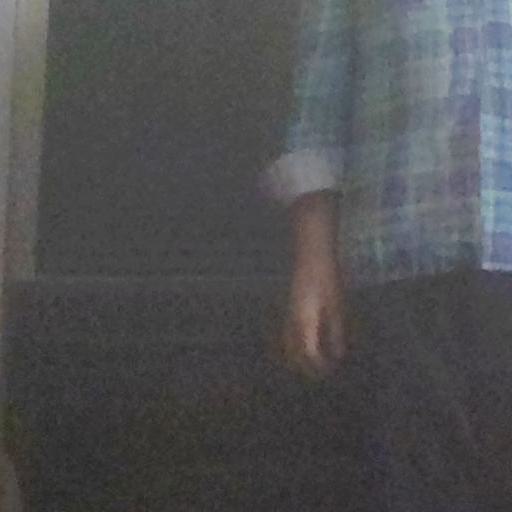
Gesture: no_gesture